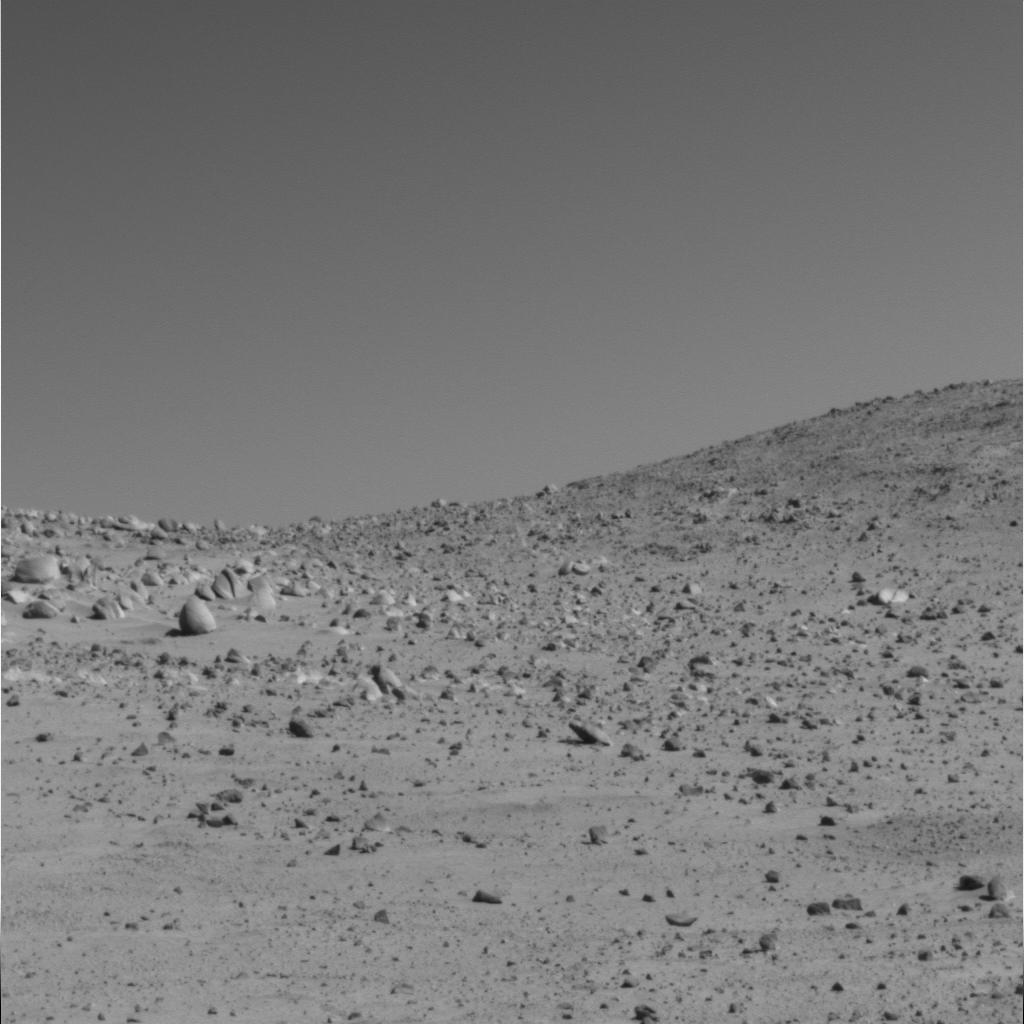
Surface features visible: Float Rocks, Clasts, Soil, Distant Vista, Sky